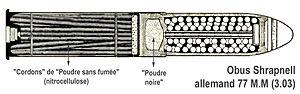
Différents types d'obus shrapnels fabriqués et abondamment utilisés lors de la Première guerre mondiale. Ces obus conçus pour exploser au dessus des tranchées en propulsant plusieurs centaines de billes de plomb dans toutes les directions ont été, et sont encore, source d'une pollution généralisée des champs de bataille par le plomb et le mercure (fulminate de mercure des amorces
Le système Séré de Rivières est un ensemble de fortifications bâti à partir de 1874 le long des frontières et des côtes françaises, en métropole ainsi que dans quelques colonies. Ce système défensif remplace les fortifications bastionnées mises en place notamment par Vauban. Il doit son nom à son concepteur et promoteur, le général Raymond Adolphe Séré de Rivières.
La nitrocellulose ou nitrate de cellulose est un ester de cellulose, explosif, dérivé de la cellulose. Il fut utilisé dans les munitions sous forme de fulmicoton, coton-poudre ou encore pyroxyle.
La place fortifiée de Verdun est une place forte centrée sur la ville de Verdun, dans l'Est de la France. Appelée camp retranché de Verdun à partir de la fin du XIXᵉ siècle, elle prend en août 1915 le nom de région fortifiée de Verdun, en englobant les forts du rideau des Hauts de Meuse.